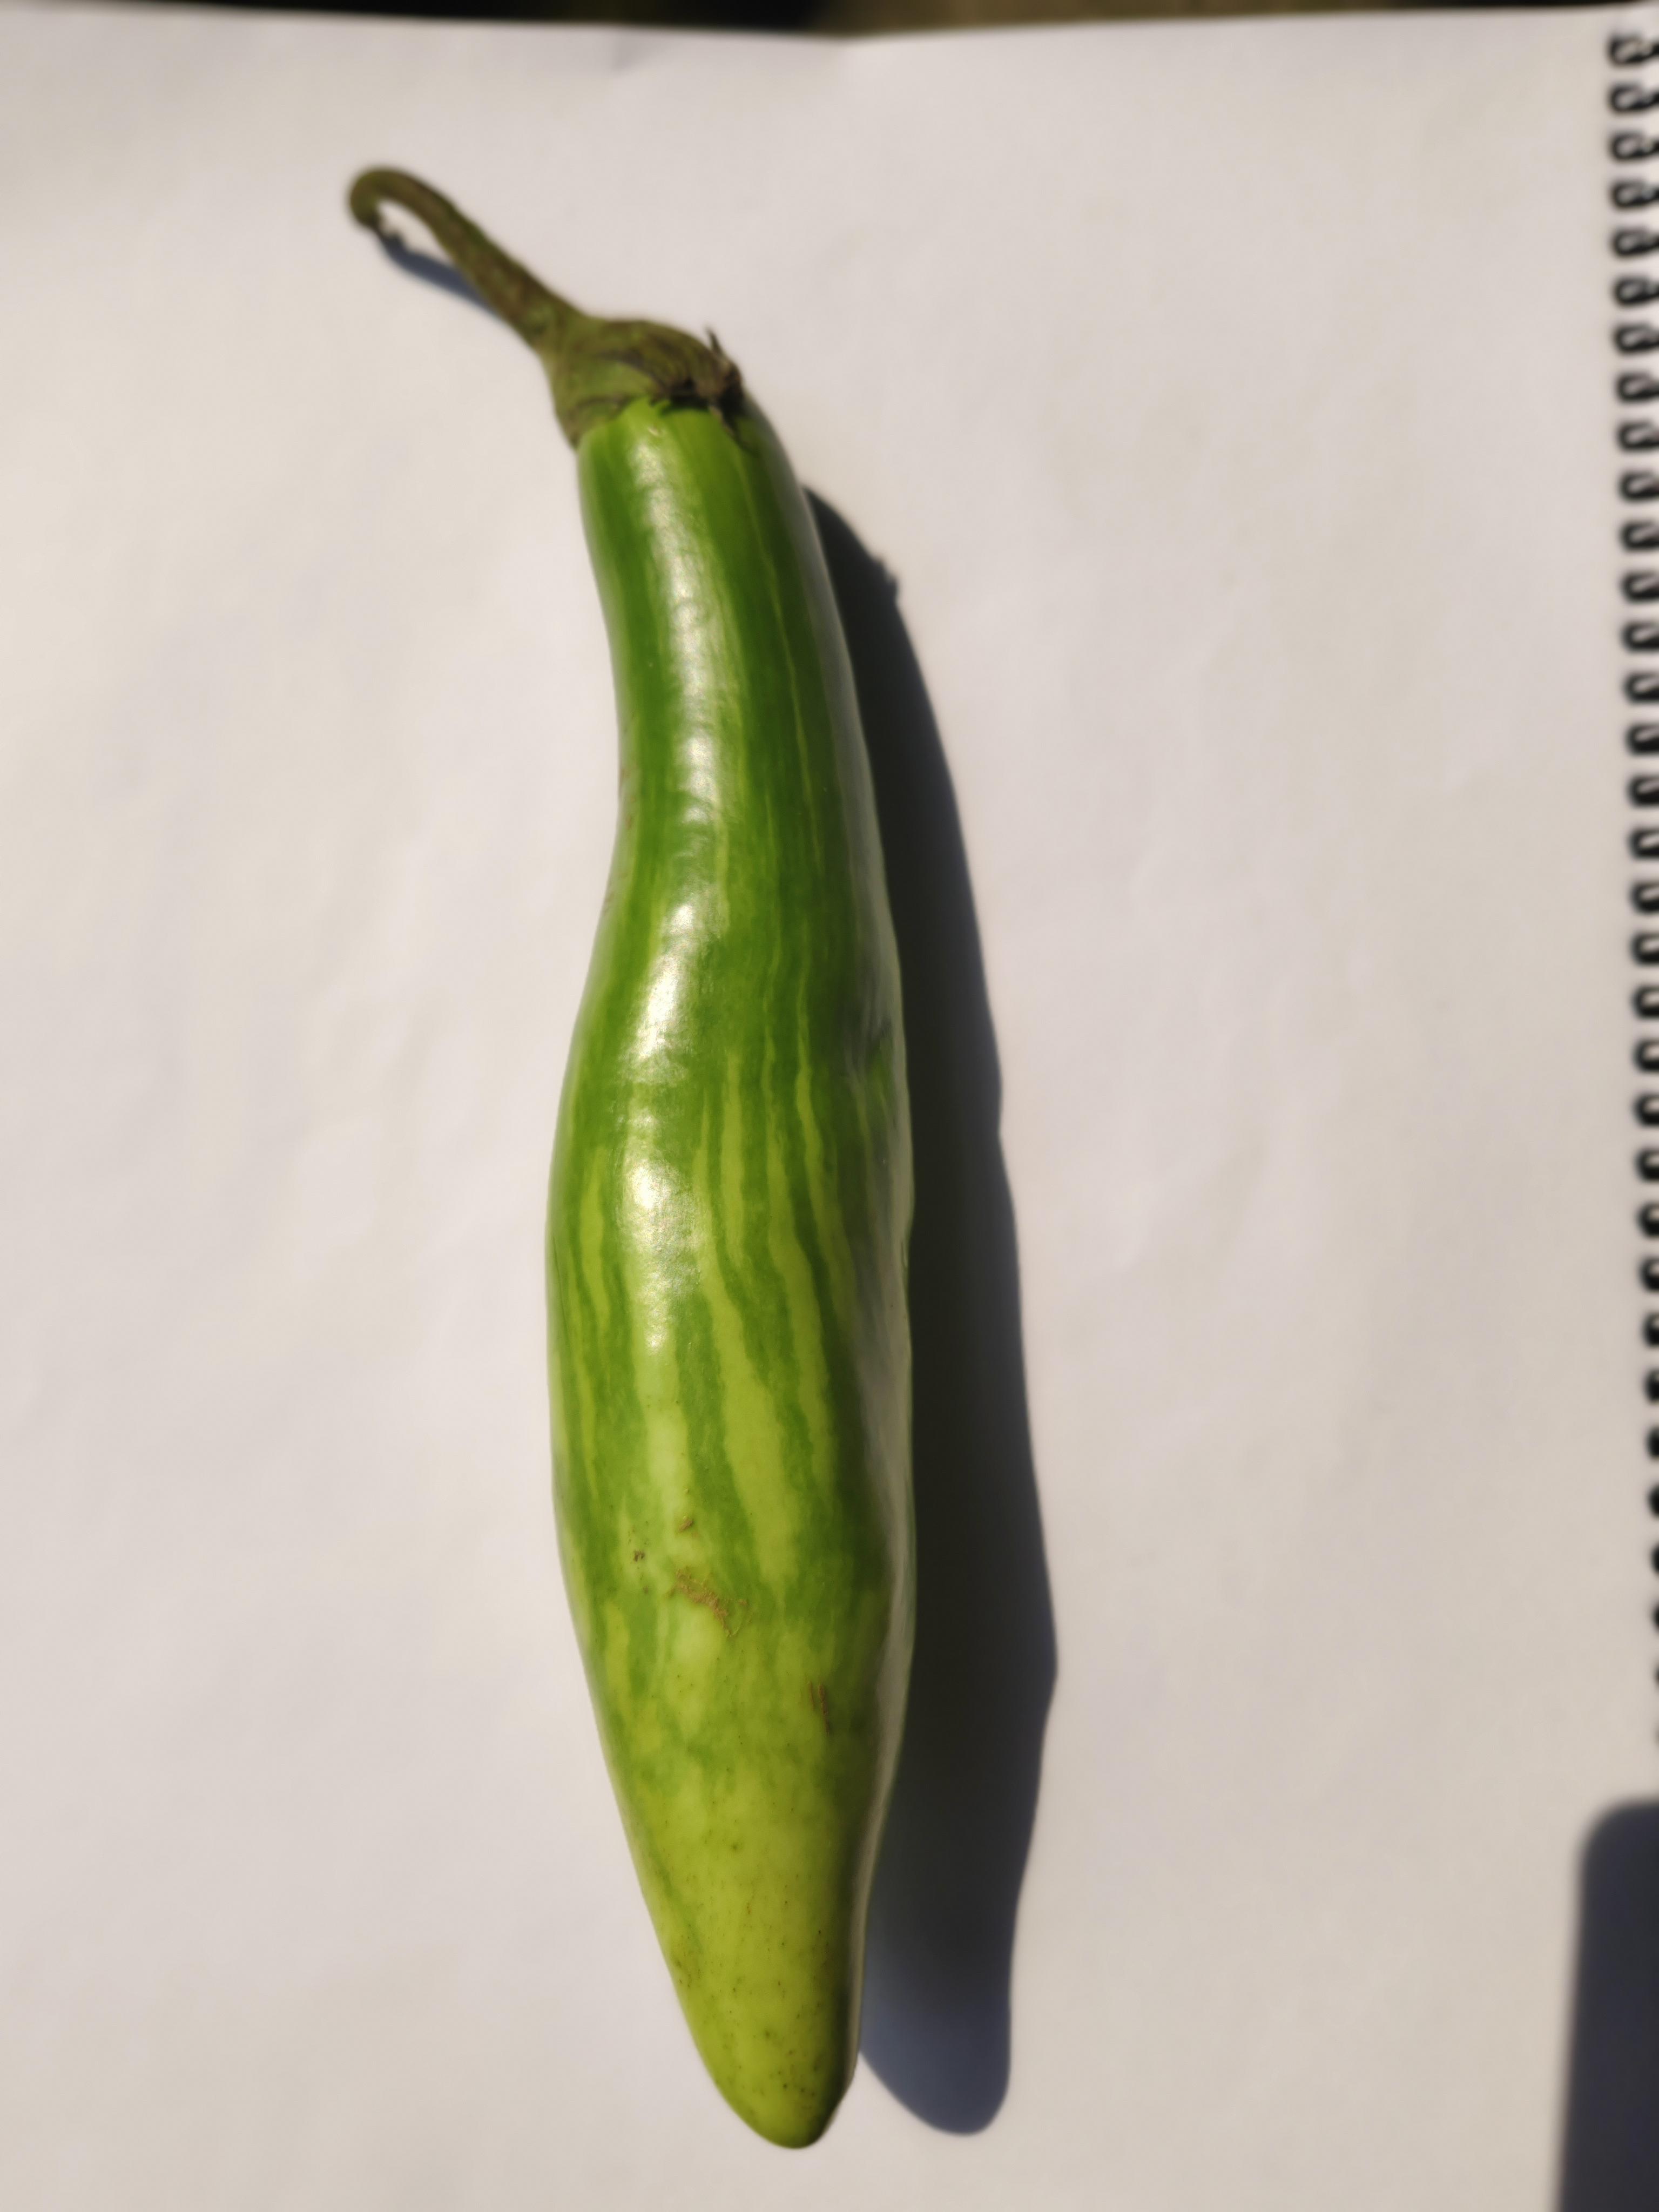
Label: Brinjal